A Cup of Coffee and New Shoes On

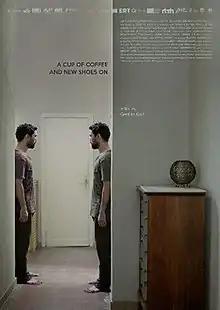
Promotional release poster

A Cup of Coffee and New Shoes On (Albanian: Një filxhan kafe dhe këpucë të reja veshur) is a 2022 drama film written and directed by Gentian Koçi. It is inspired on a real case where 2 deaf brothers suffer from a degenerative disease that will eventually leave them blind. It stars Edgar Morais and Rafael Morais. The film was selected to represent Albania in the Best International Feature Film category at the 95th Academy Awards. The film was nominated at the Tallinn Black Nights Film Festival in the Critics' Picks Strand section.